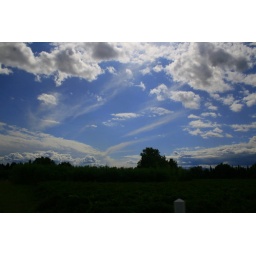
one of those white posts that they put by the side of the road